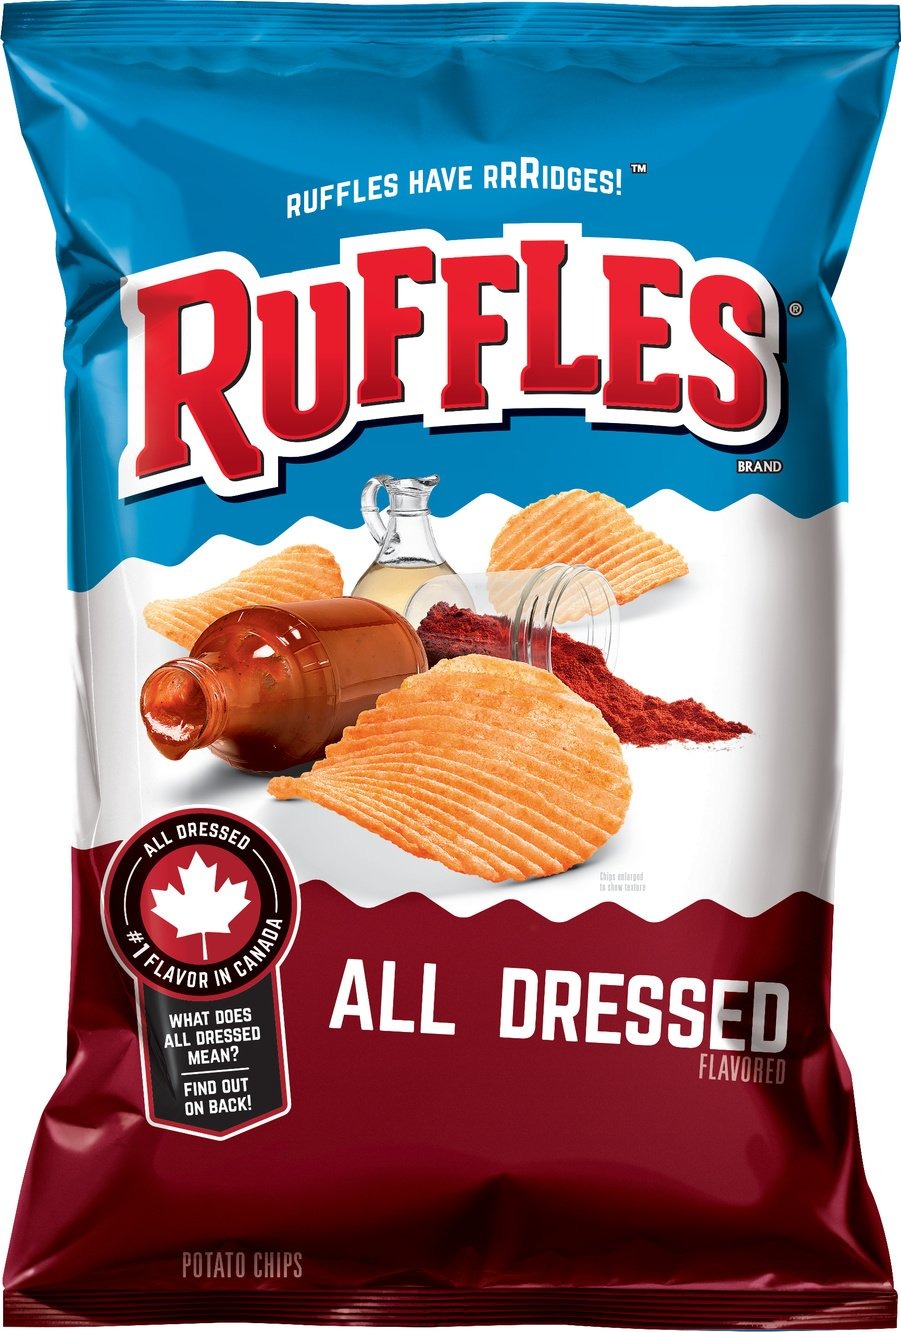
Item Name: Ruffles All Dressed Ridged Potato Chips, 8.5 Ounce
Bullet Point 1: 8.5 Ounce bag of ruffles all dressed flavoured potato chips
Bullet Point 2: Enjoy these chips with your next lunch meal
Bullet Point 3: Bag size is perfect for sharing with family and friends
Bullet Point 4: Crunchy snack that everyone will love
Value: 8.5
Unit: oz

Price: 9.85